Carlos Villagrán

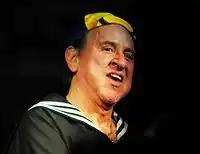

Villagrán left the shows in 1978, for reasons never officially confirmed; speculation suggests it was because he and Chespirito were engaged in a legal battle over the rights of the Quico character. At that same time, Ramón Valdés also left the two shows. This marked the beginning of the end of active creating for both productions, although re-runs of the program continue to this day.